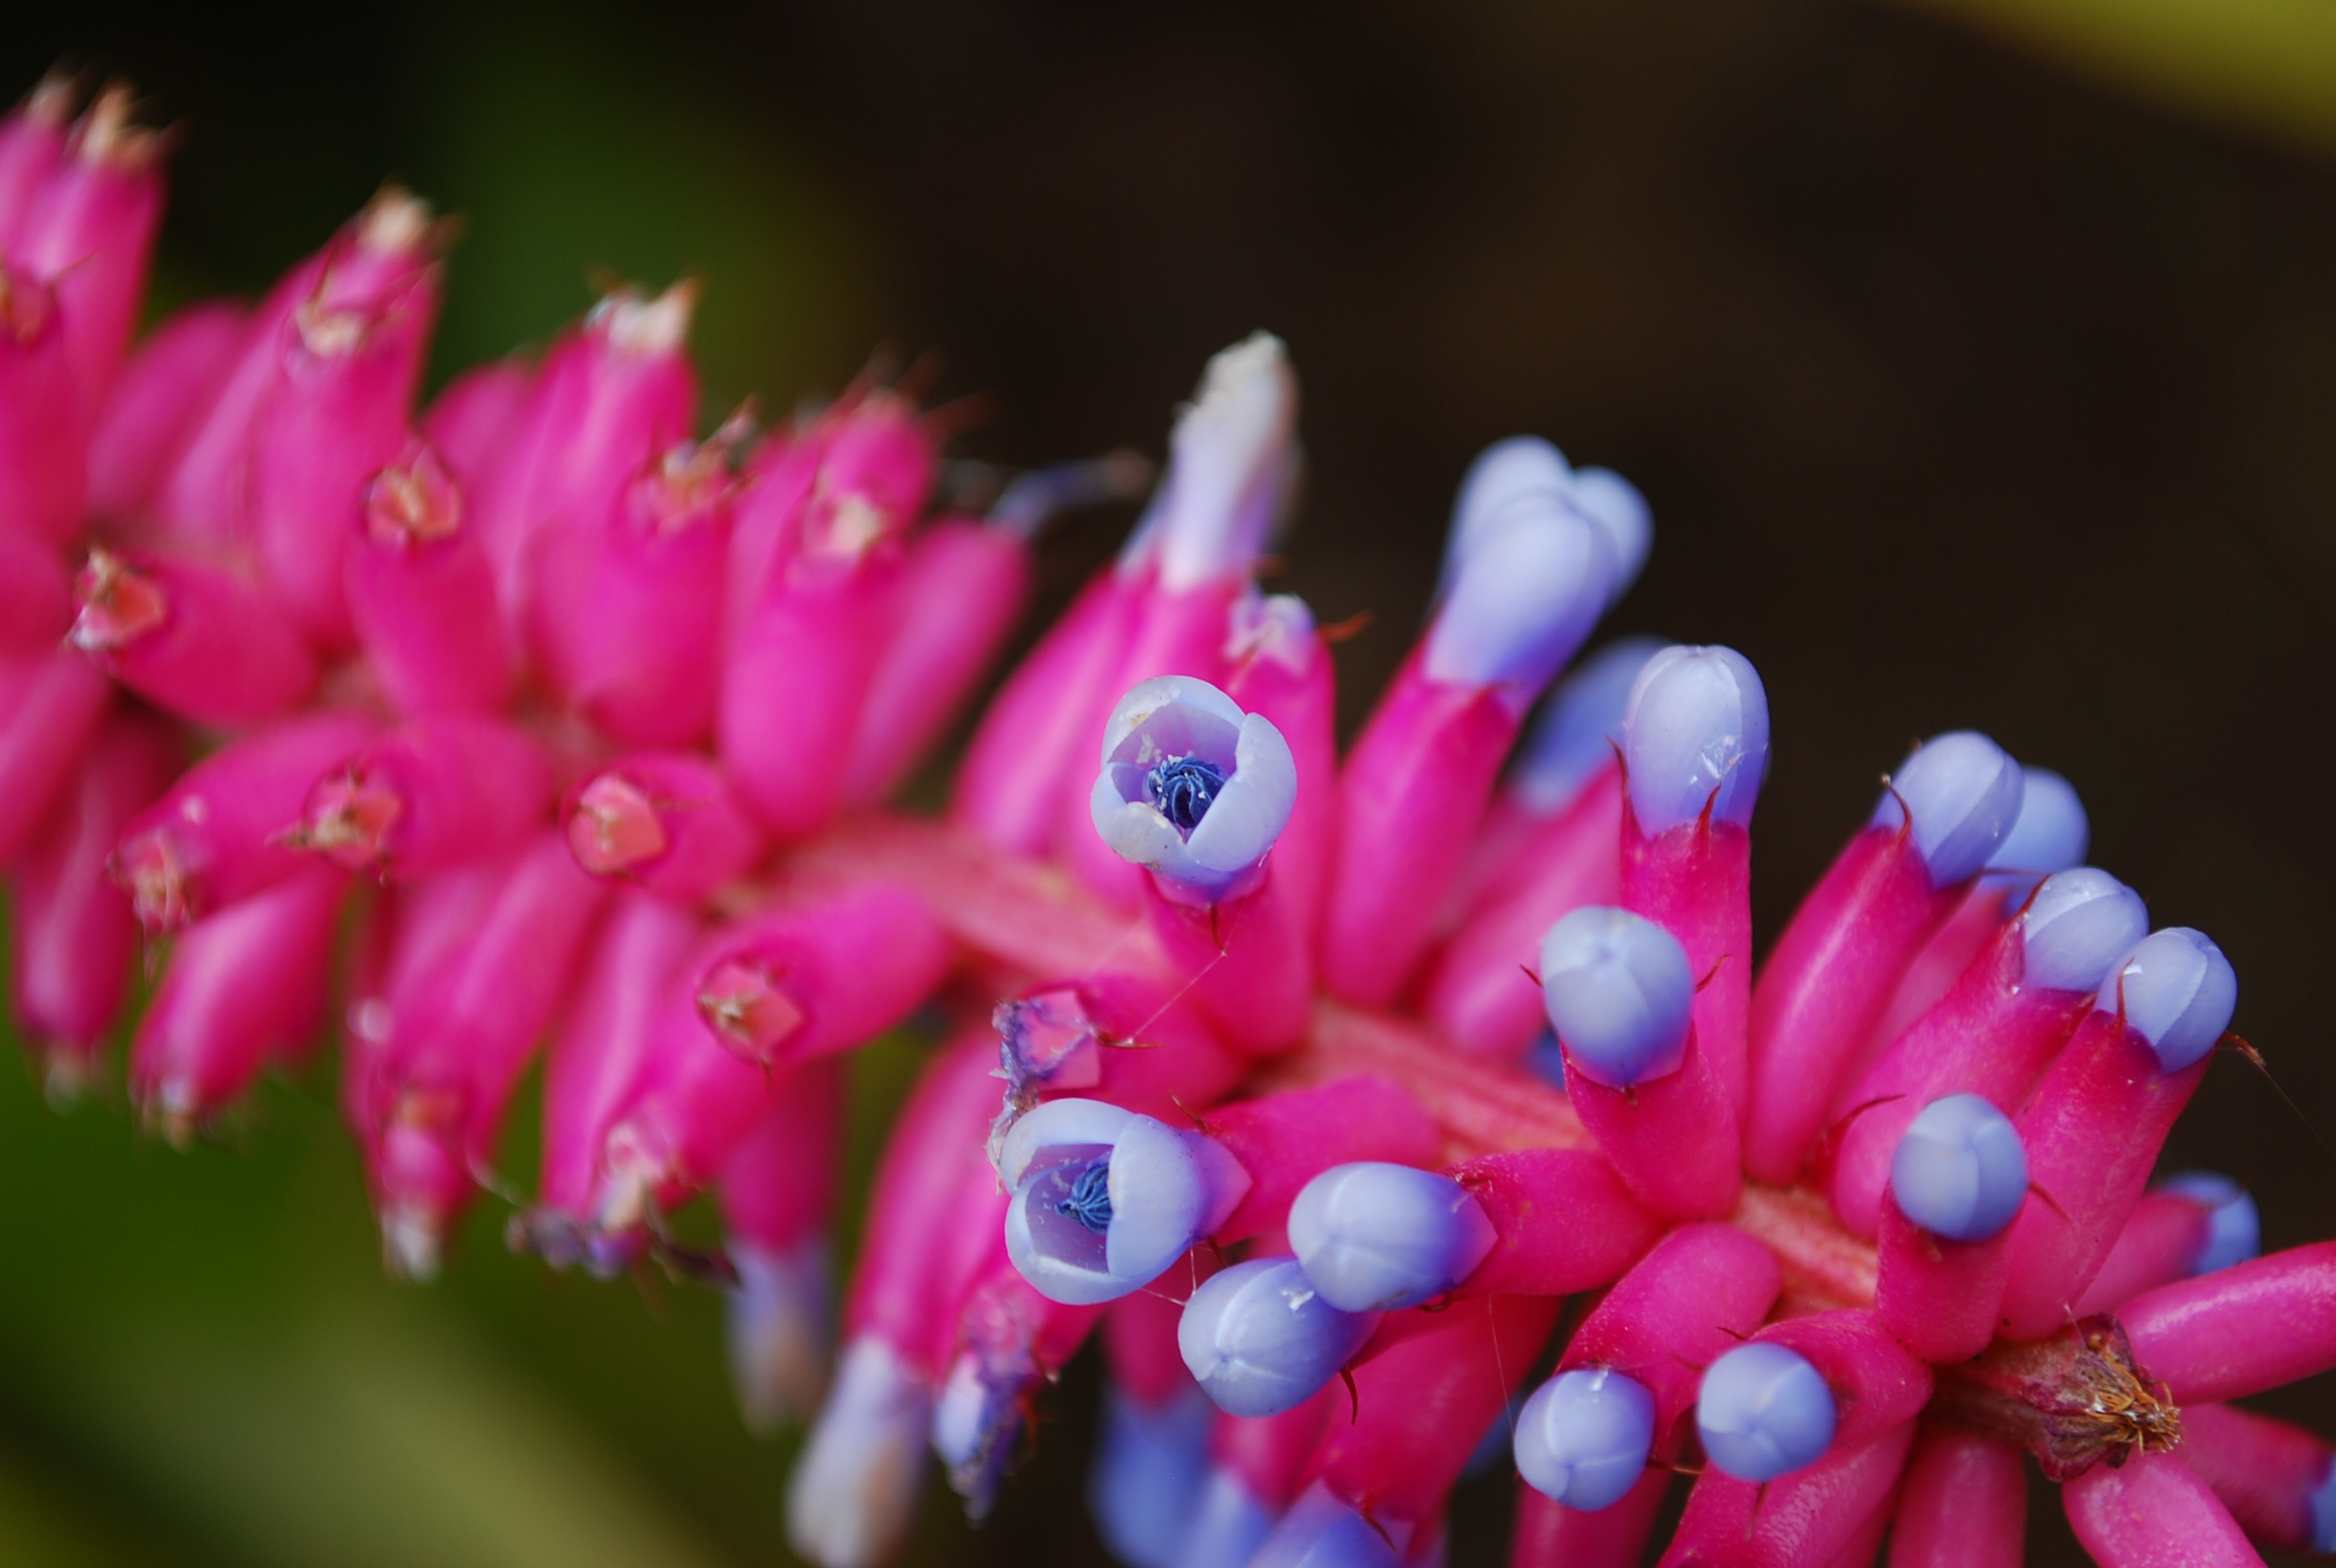
hand, nature, blossom, plant, photography, texture, flower, purple, petal, bloom, summer, floral, decoration, spring, red, color, natural, colorful, pink, flora, close up, design, decorative, bright, sweetness, macro photography, flavor, flowering plant